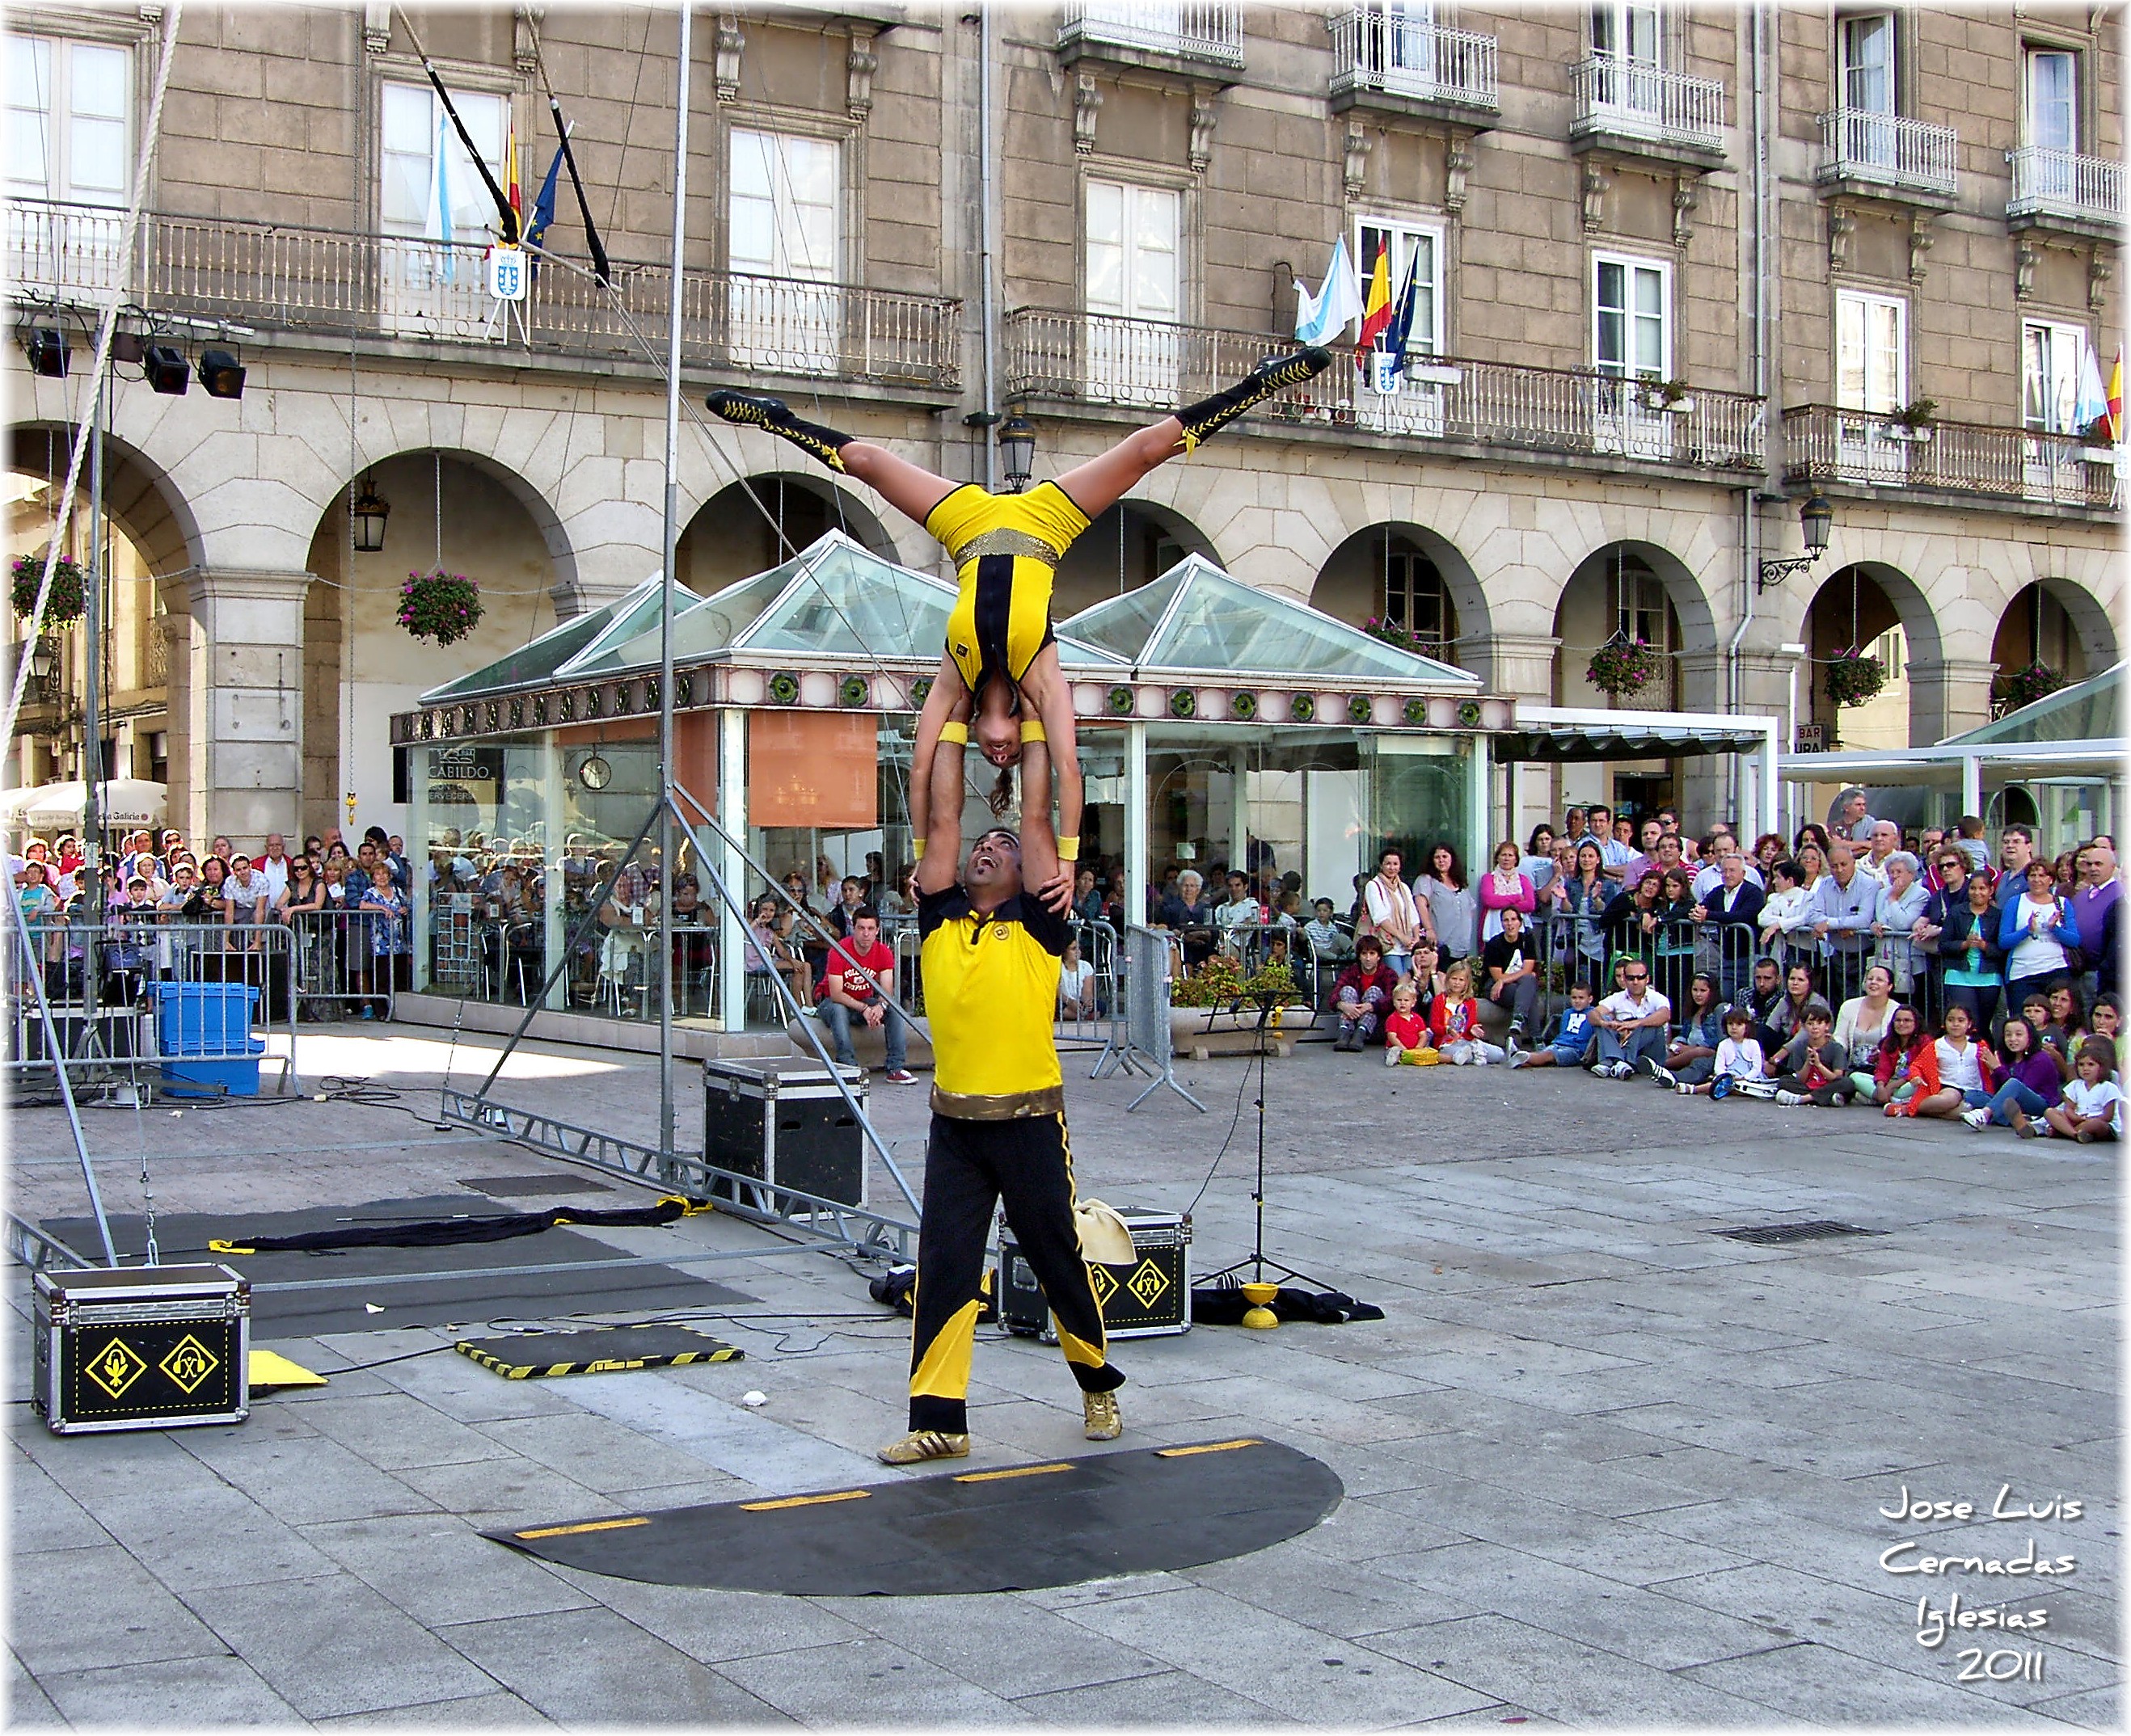
pedestrian, street, city, crowd, downtown, town square, endurance, urban area